Skiptvet Church

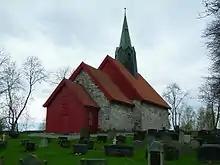
View from the northeast, with chancel and sacristy

Skiptvet Church is a medieval stone church dedicated to the Virgin Mary in Skiptvet in Østfold county, Norway. Supposedly built in the second half of the 12th century (the date is not documented), it stands on a ridge west of the Glomma River. The church belongs to the Church of Norway and is part of the Deanery of Vestre Borgesyssel in the Diocese of Borg.